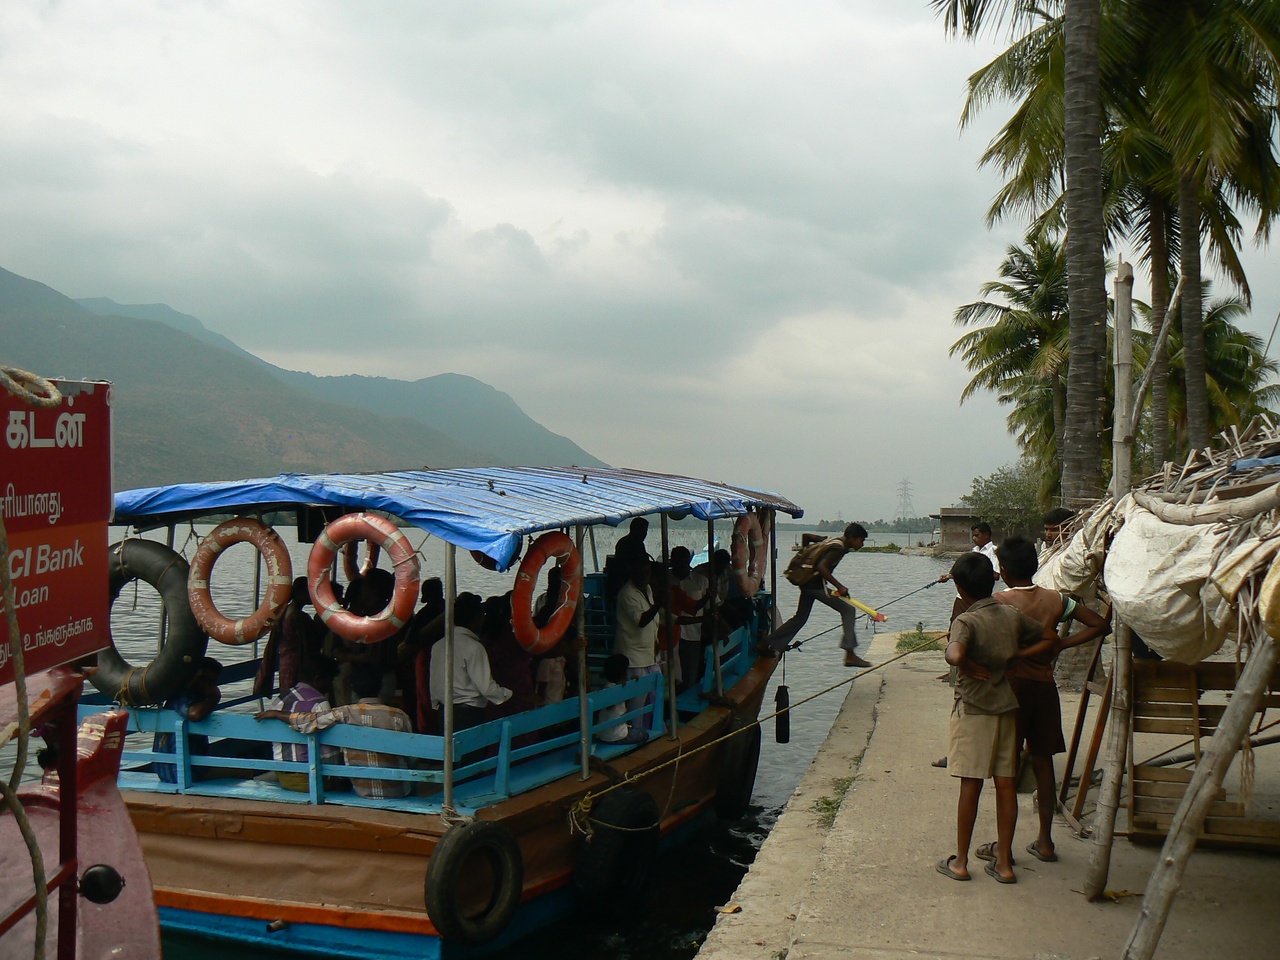
Ferry service across Cauvery to and from Poolampatti